Anton Schaars

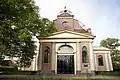
Protestant church in Velp, where windows bear the image of catholic parson Anton Schaars

After the war in 1950 he was awarded the "Légion d'honneur" and "Croix de guerre" by France.